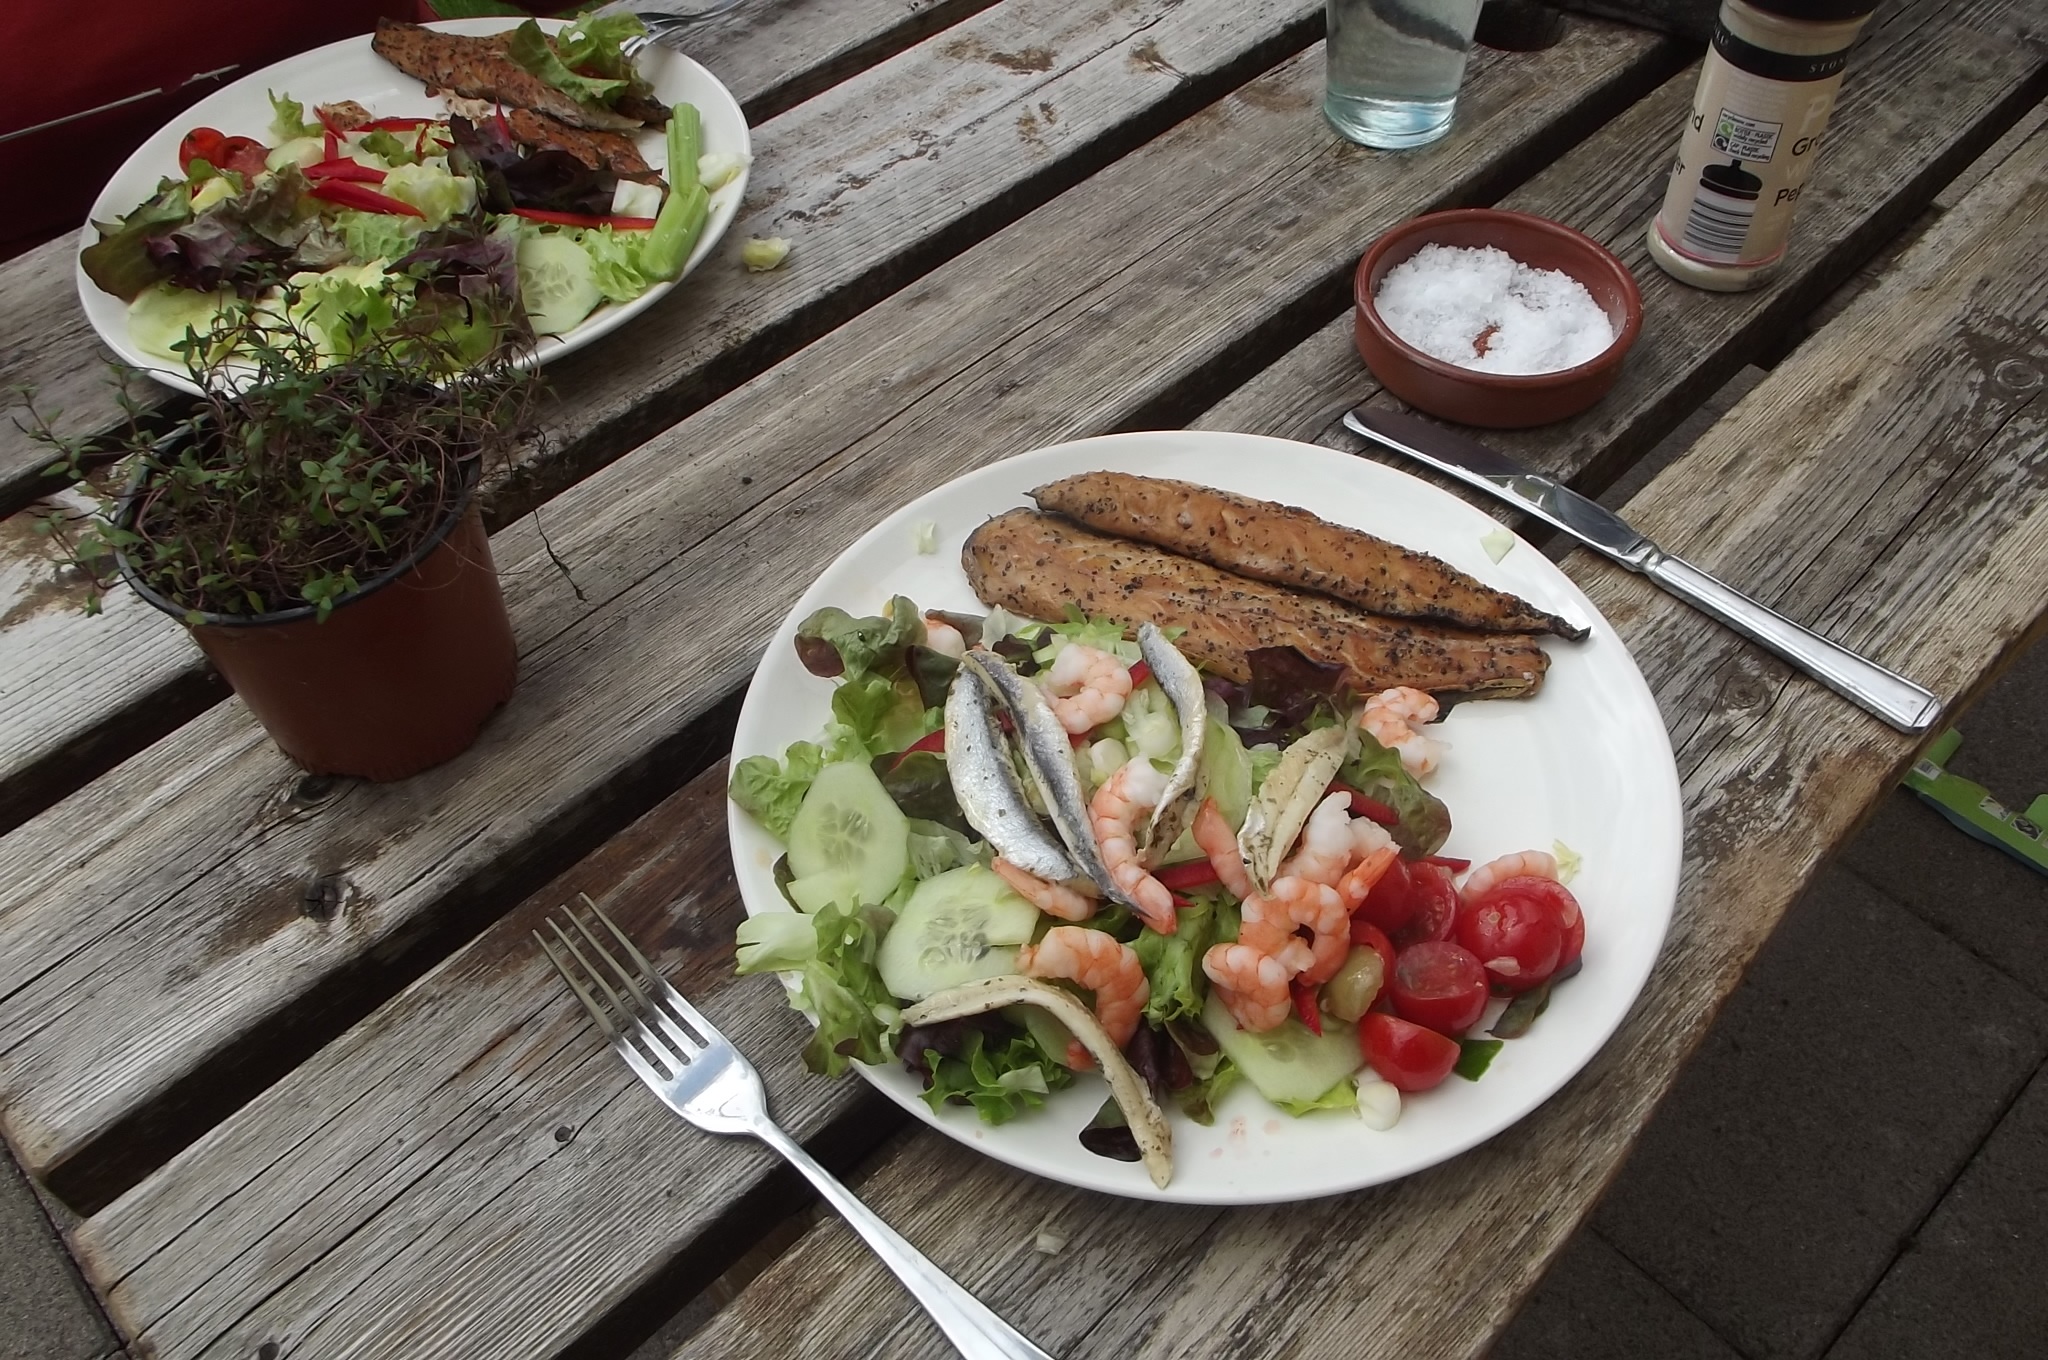
restaurant, dish, meal, food, salad, produce, lunch, cuisine, alfresco, summer salad, hors d oeuvre, sea food salad